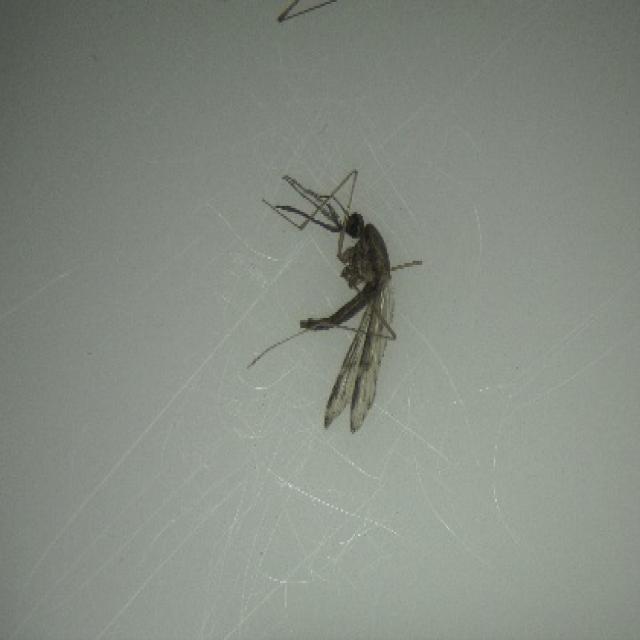
Species: anopheles_sinensis